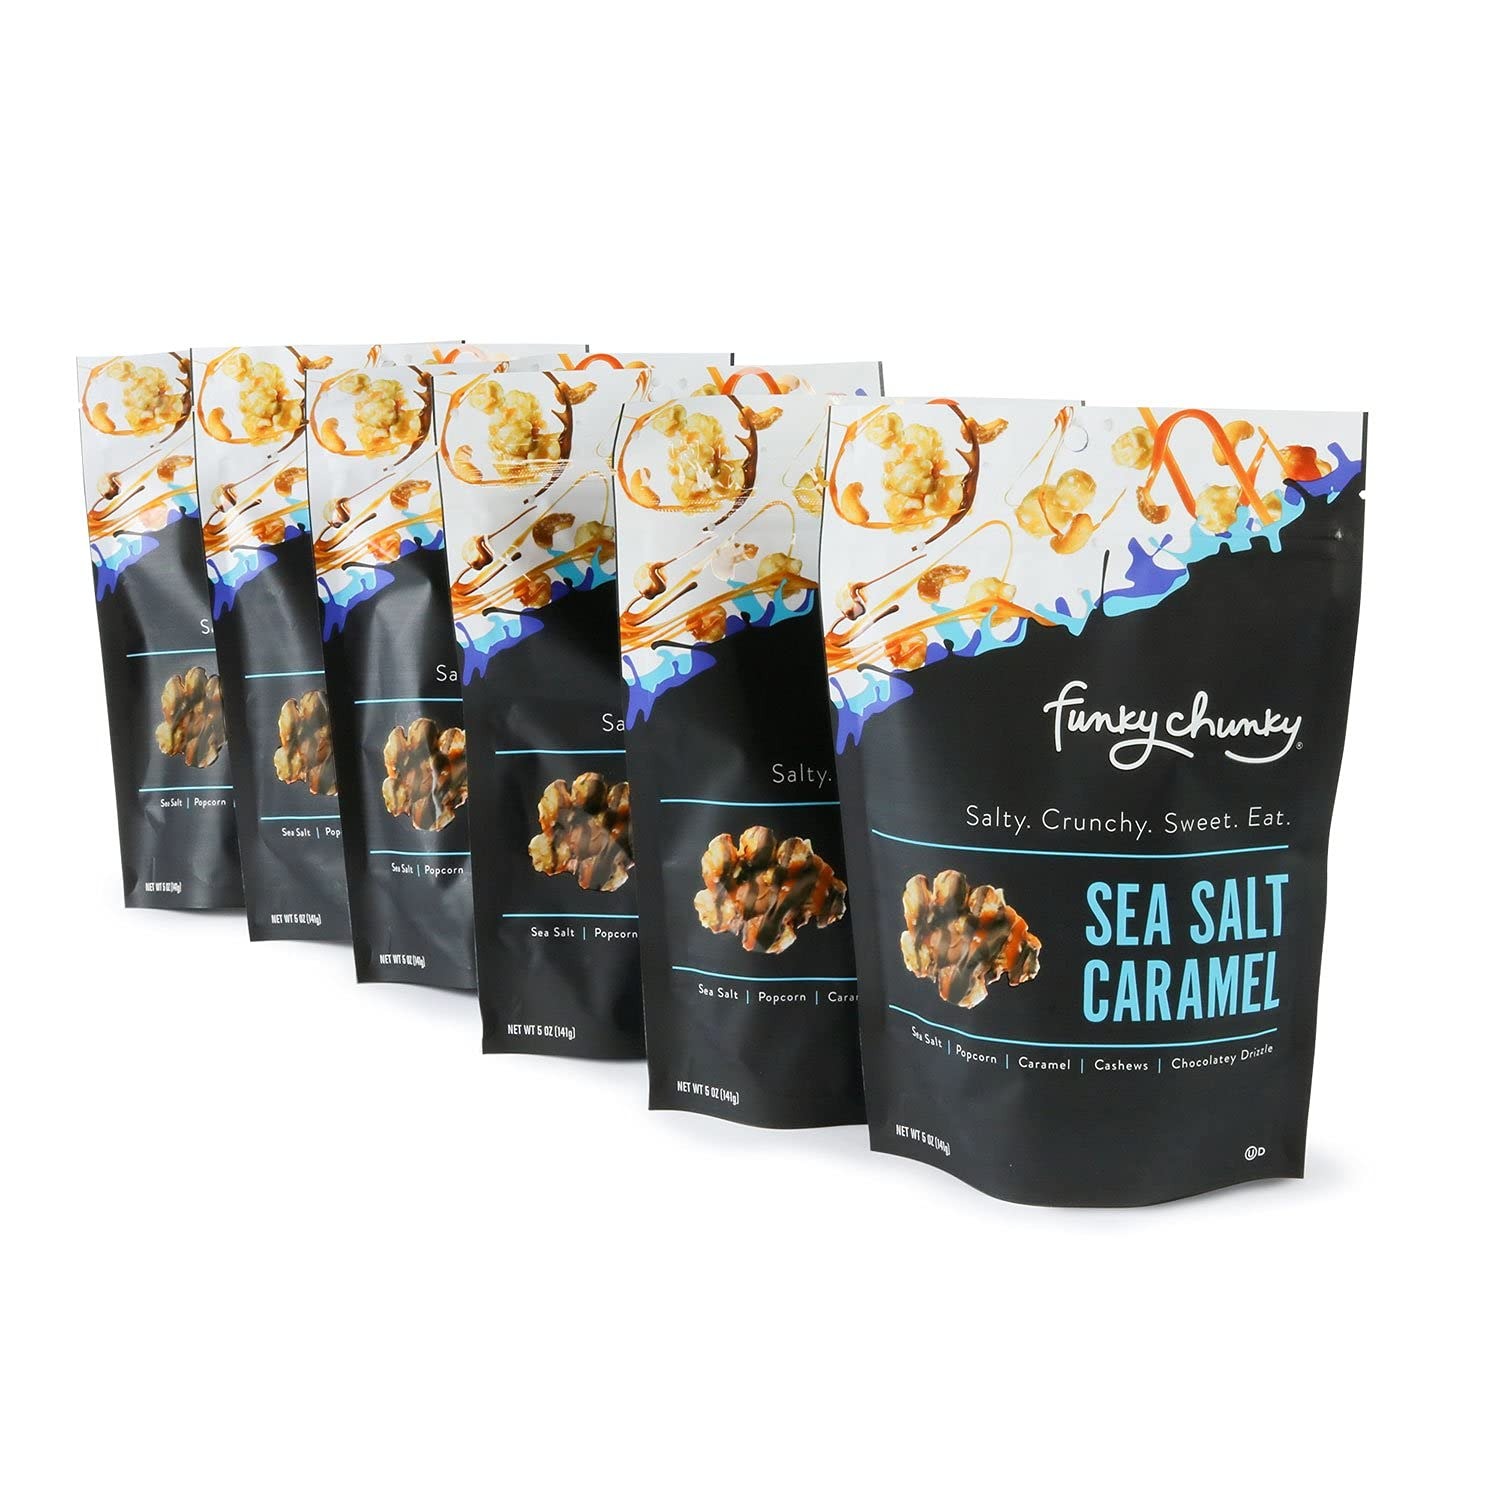
Item Name: Funky Chunky Sea Salt Caramel Popcorn, 5 Ounce (Pack of 6)
Bullet Point 1: FUNKY CHUNKY gourmet and confectionery popcorn gifts feature chocolatey popcorn perfect for snack-lovers
Bullet Point 2: SEA SALT CARAMEL Popcorn starts with gooey caramel, the perfect amount of sea salt, a sprinkling of roasted cashews and a final drizzle of milk and dark chocolatey goodness
Bullet Point 3: SIX 5-ounce resealable bags
Bullet Point 4: HANDCRAFTED in small batches in the midwest with Non-GMO popcorn grown in the USA
Bullet Point 5: CERTIFIED KOSHER certificate available upon request
Value: 30.0
Unit: ounce

Price: 34.86